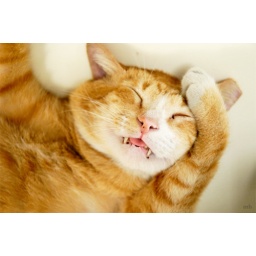
Old boy Ginger (the black dots around his mouth and nose are age spots). Update: He's BAAACK! Yay!!!